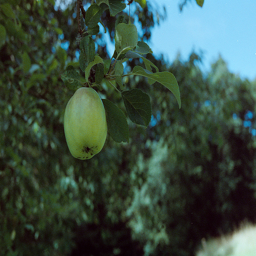
one green apple is hanging on a tree
A large green apple sitting in an apple tree.
A green apple hangs from the tree with leaves sprouting around it.
A green piece of fruit growing from a leafy branch.
A green apple hangs from a branch of a tree.